Midnight Pool

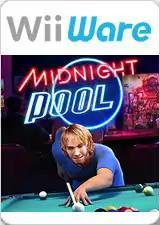
"Midnight Pool's" WiiWare game cover

Midnight Pool is a sports simulation video game by Gameloft Montreal. The pool (pocket billiards) simulator was originally released for mobile phones. Versions with enhanced graphics were later released for Windows, WiiWare, and iOS and under the name Midnight Pool 3D for phones and the N-Gage platform. It is part of Gameloft's "Midnight" series, which includes "Midnight Bowling", "Midnight Casino" and "Midnight Hold'em Poker".